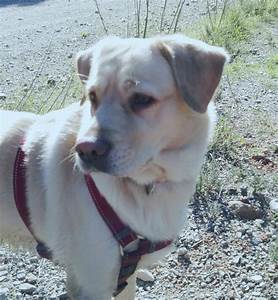
Label: dog